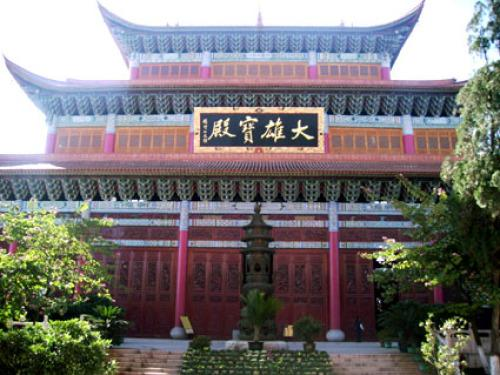
地标名称：玉泉寺
所在城市：长沙市·天心区